Yuvraj Singh

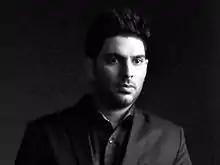
Singh shooting for Ulysse Nardin watches as Ambassador

Singh was signed by Microsoft to be a brand ambassador for the Xbox 360 video game console when it was launched in India in 2006. He appeared in advertisements for the console alongside Bollywood actor Akshay Kumar. Codemasters' cricket video game "Brian Lara International Cricket 2007" was released with his endorsement in India, titled "Yuvraj Singh International Cricket 2007". The Bollywood animated film, Jumbo features cricketer Yuvraj Singh's voice therefore starting his career in Bollywood. The unreleased animated full-length feature film "Captain India" features Yuvraj Singh as the main protagonist.